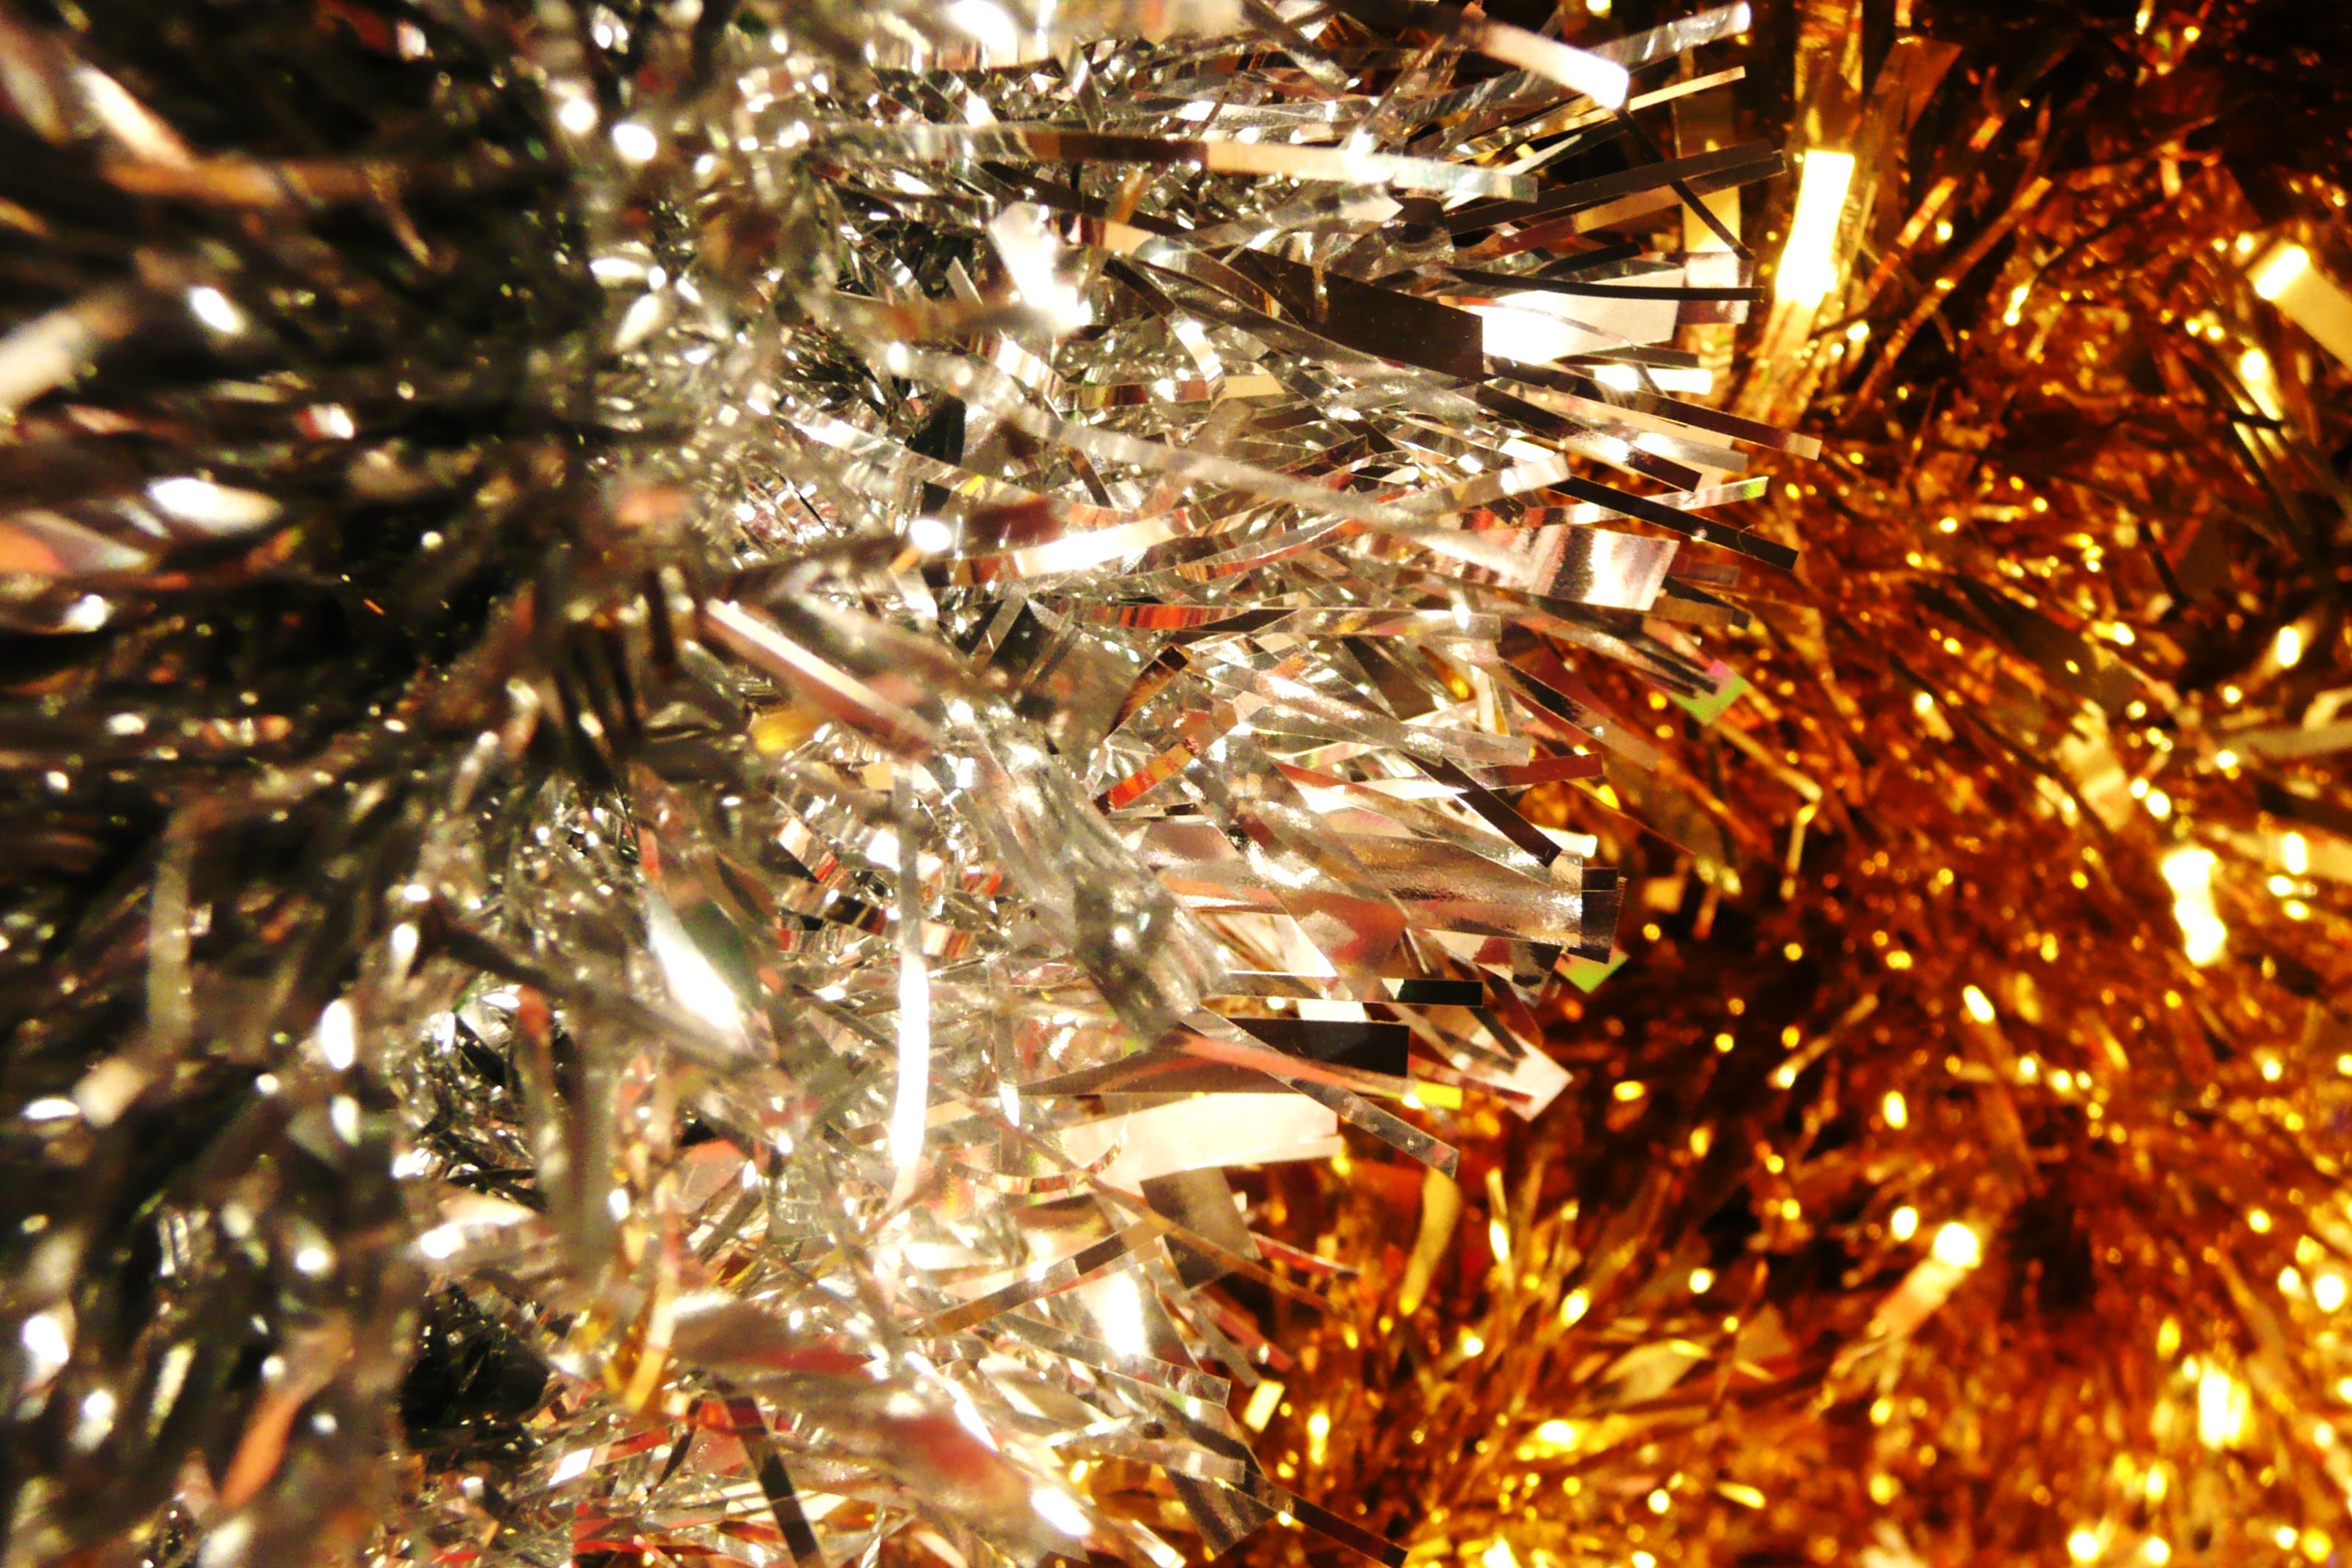
tree, branch, glowing, golden, christmas, christmas tree, christmas decoration, papers, crafts, silver, decorative, bright, sparkling, strings, ornamental, shiny, xmas, decorations, shining, ornaments, backgrounds, threads, crafty, celebrations, shines, sparkles, materials, christmas lights, glows, glittering, glitters